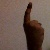
The image shows a hand gesture representing the number 1 in Indian Sign Language.